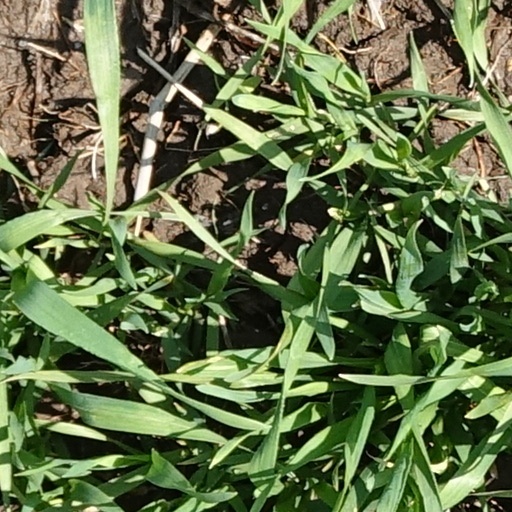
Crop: wheat